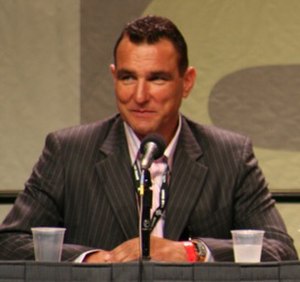
Vinnie Jones
Vinnie Jones ved Comic-Con i 2007.
"Vincent Peter ""Vinnie"" Jones, er en walisisk skuespiller og tidligere fodboldspiller.